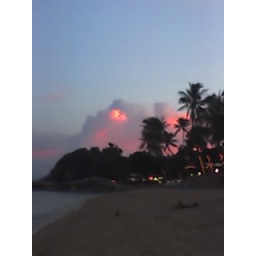
Lamai beach sunset looking towards the mainland, An explosion of colour in the evening sky